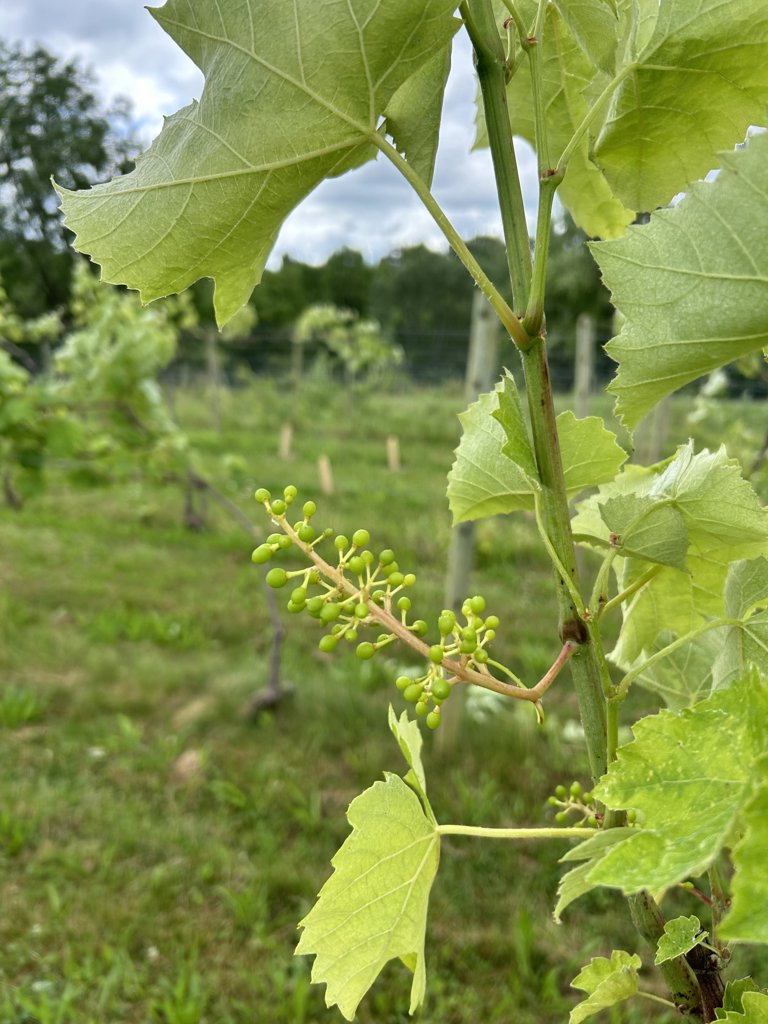
Berries visible: 70
Grape clusters: 2